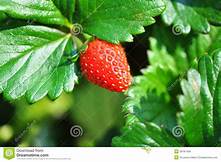
Label: Strawberry